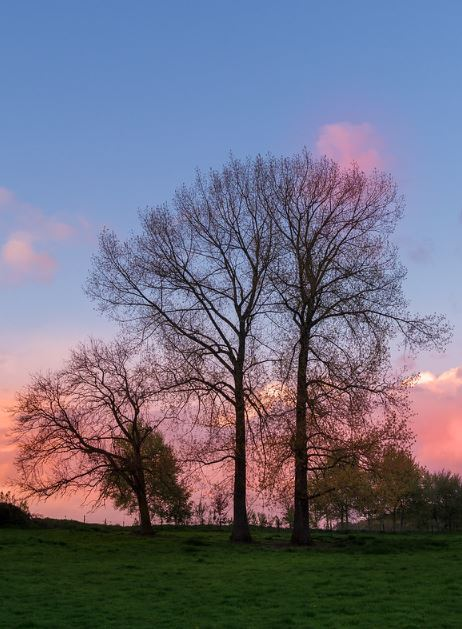
Fire: no
Smoke: no